Alfred William Hunt

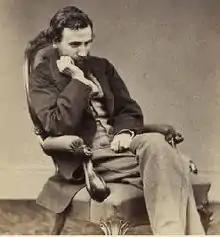
Alfred William Hunt

Alfred William Hunt (15 November 1830 – 3 May 1896), was a British painter. He was son of the landscapist Andrew Hunt.